Visa policy of Laos

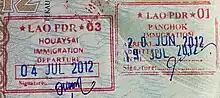
Entry and exit stamps

Visitors to Laos must obtain a visa from 1 of the Laotian diplomatic missions unless they are citizens of 1 of the visa-exempt countries or citizens eligible for a visa on arrival or an e-Visa. All visitors must hold a passport valid for 6 months.